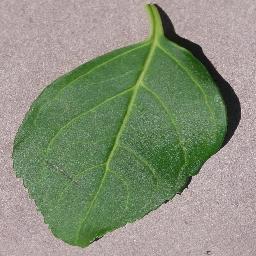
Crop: cherry
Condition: (including_sour)_healthy